Moru people

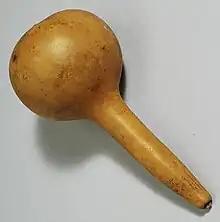
A rattle called gara is used by women in church or at dances. It is made from a particular gourd filled with okra seeds.

Contact with the wild bush is important, and many of the relishes are obtained from wild sources. Hunting and fishing are important economic and social activities. Other wild foods include vegetables, wild fruit, fungi and insects, especially termites. The bush is also the source of building materials, fuel and fibres. The traditional way of cultivation is for close relatives to cultivate together in one area. This is traditionally called a Kätiri, and is traditionally made of segments divided round a central marker such as a large tree or ant hill.